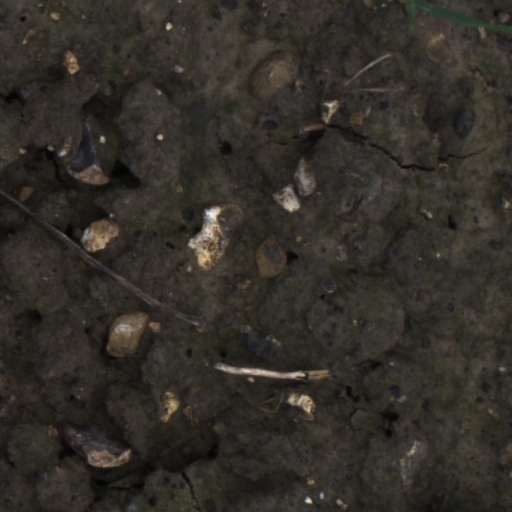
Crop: wheat